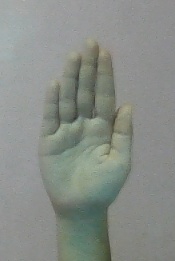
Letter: seen